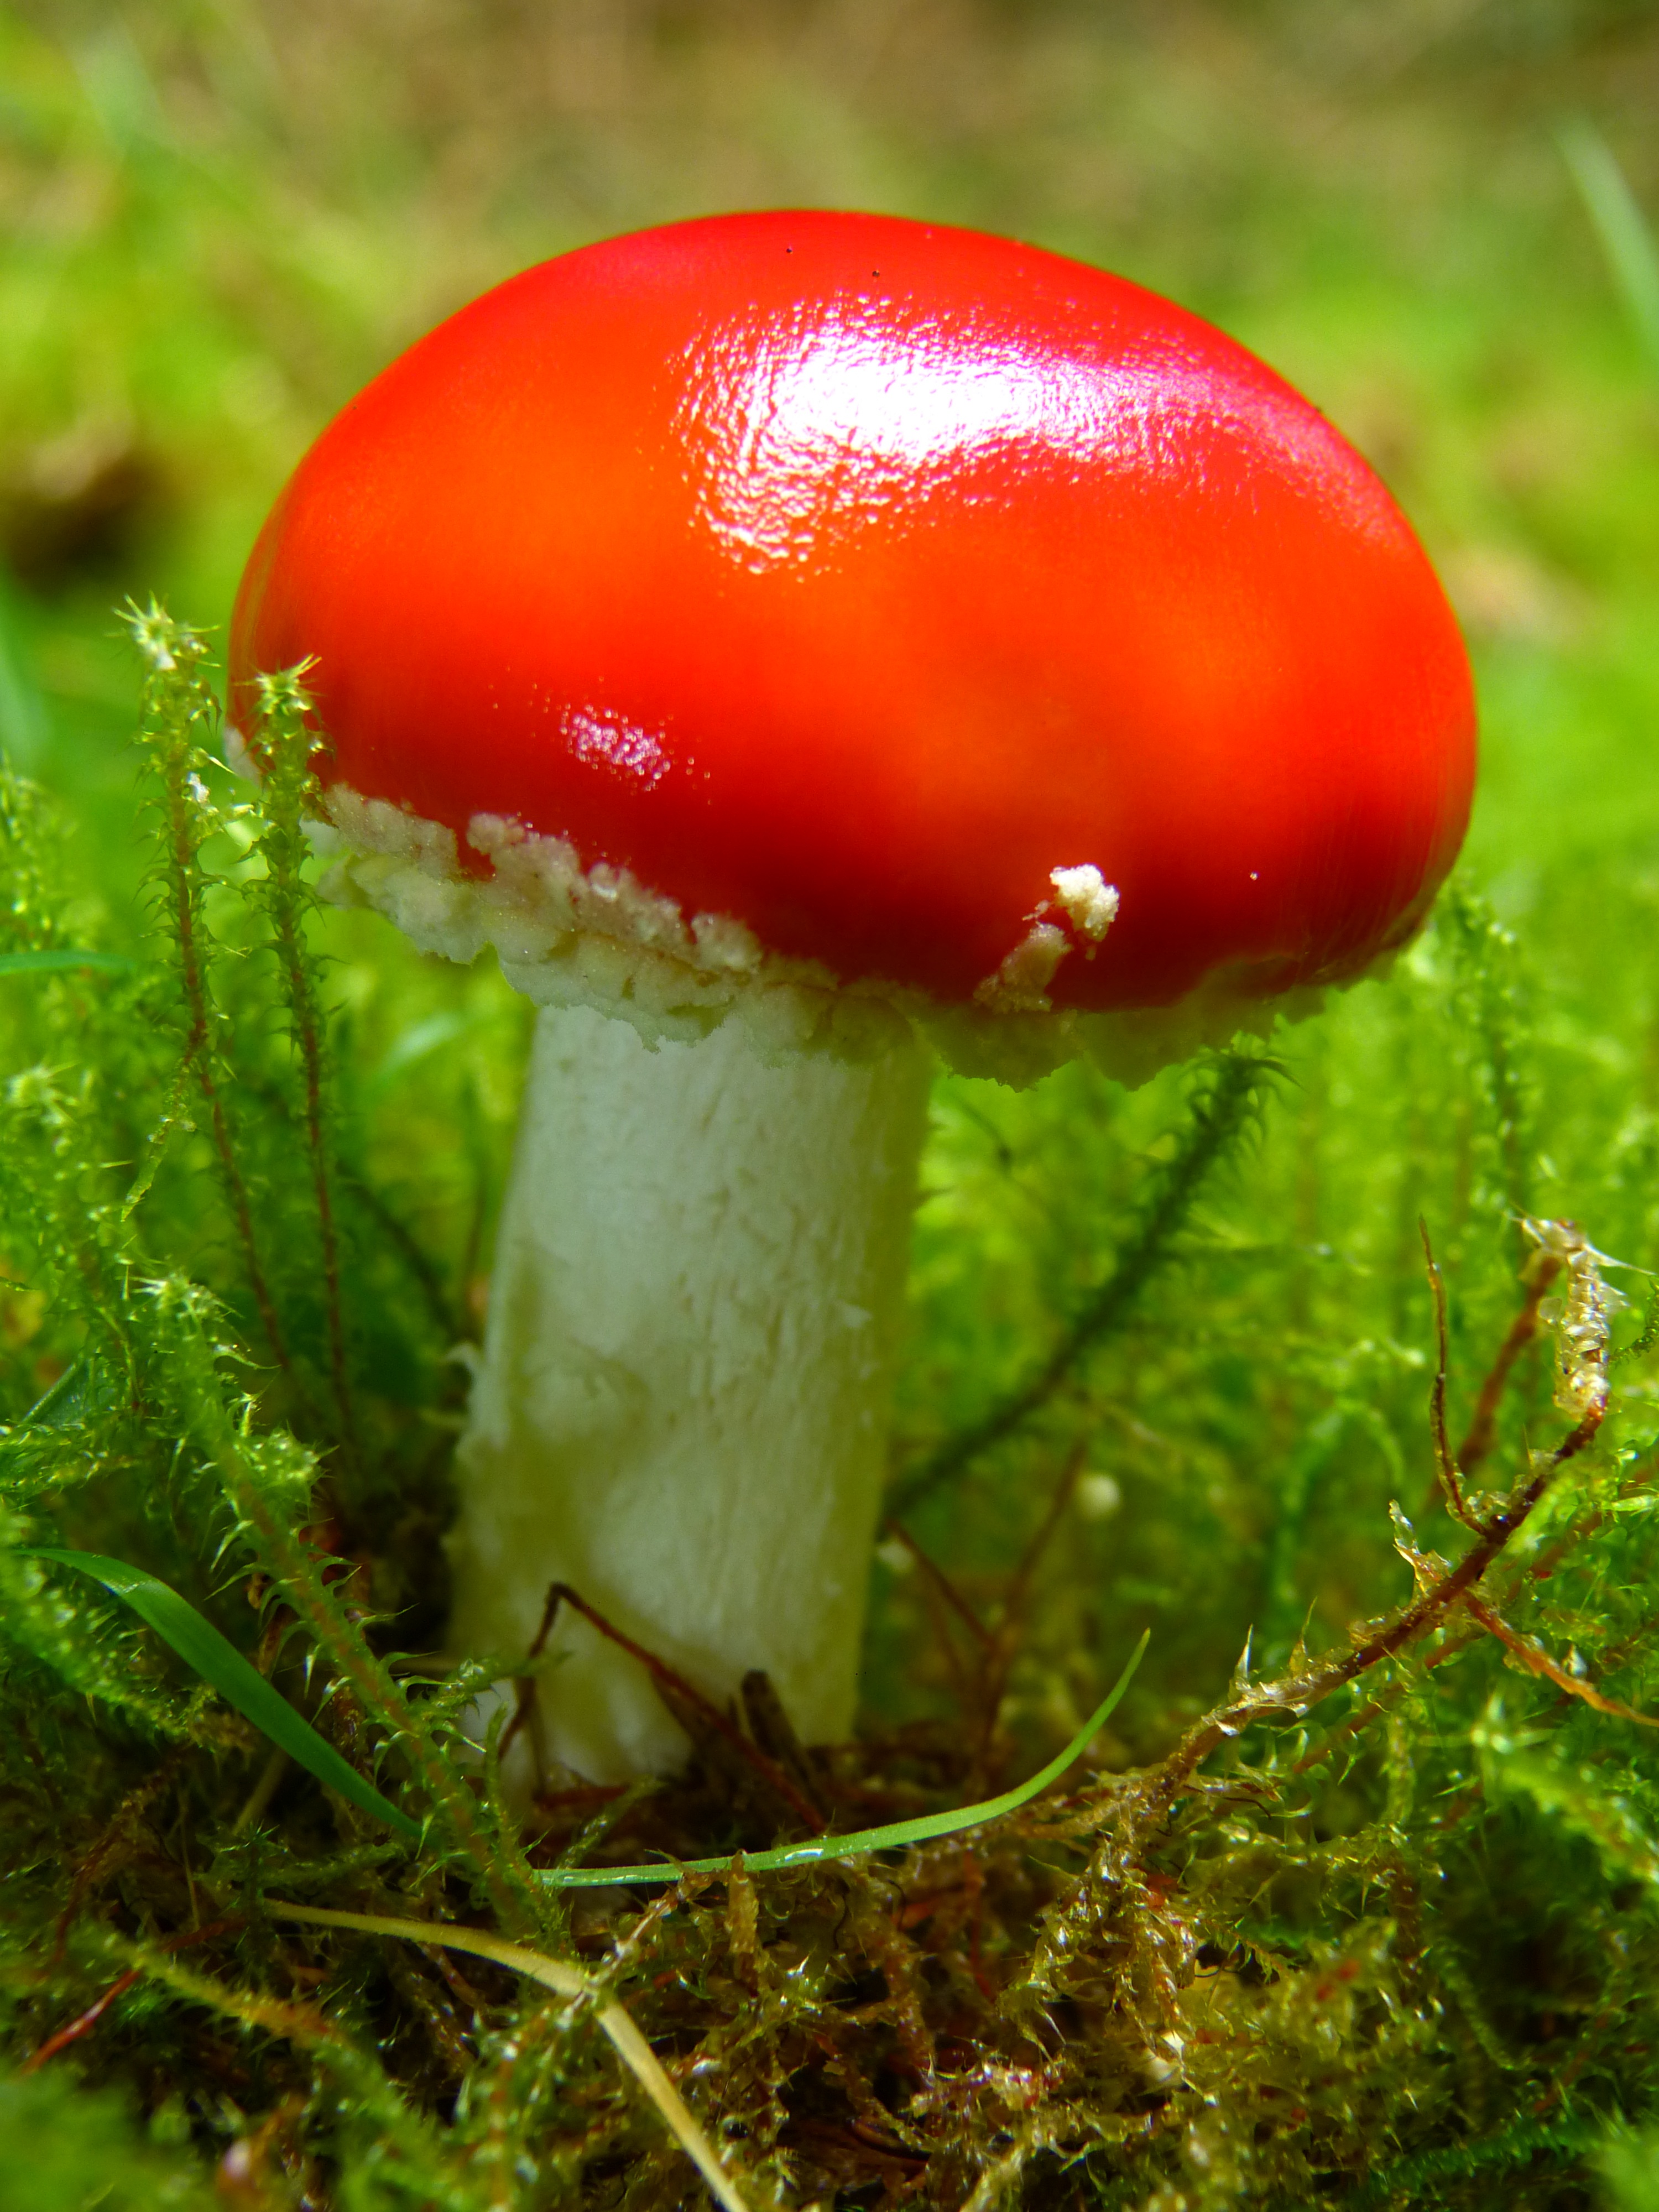
nature, forest, flower, gift, green, red, small, autumn, mushroom, toadstool, flora, forest floor, fungus, fly agaric, agaric, bolete, risk, fungal species, forest mushroom, red fly agaric mushroom, macro photography, symbol of good luck, red mushroom, medicinal mushroom, agaricaceae, penny bun